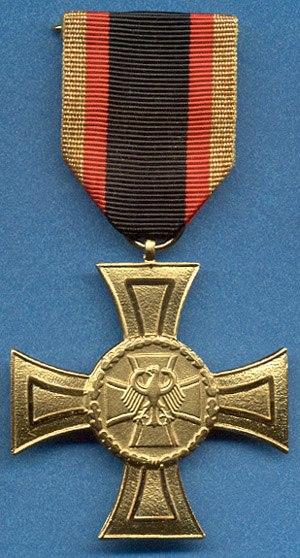
La Décoration des forces armées allemandes est composée d’une médaille et d’une série de croix destinées à reconnaitre le service exemplaire des membres de la Bundeswehr, les forces armées de la République fédérale d’Allemagne.